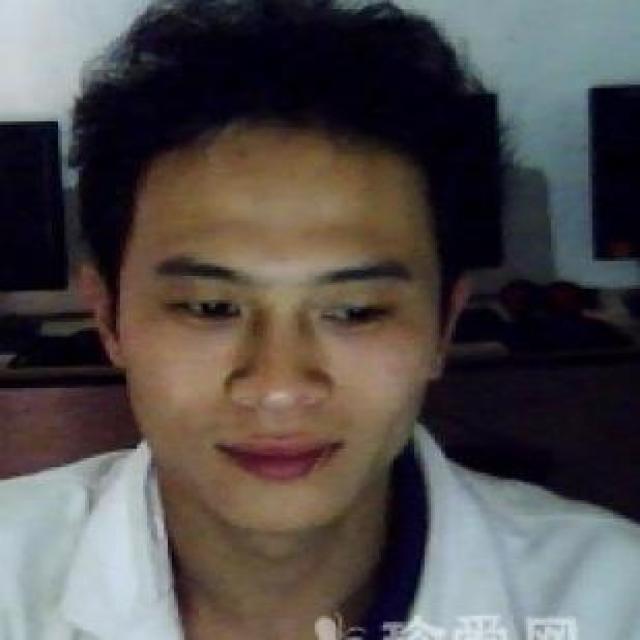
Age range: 21-44